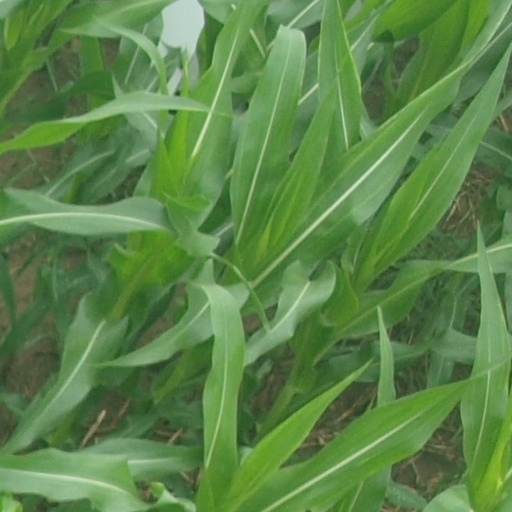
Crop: maize; corn